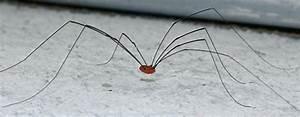
spider